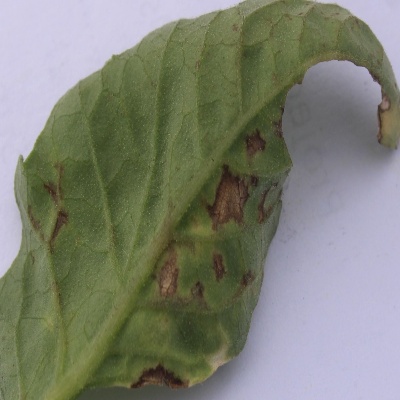
Crop: Tomato
Condition: septoria leaf spot